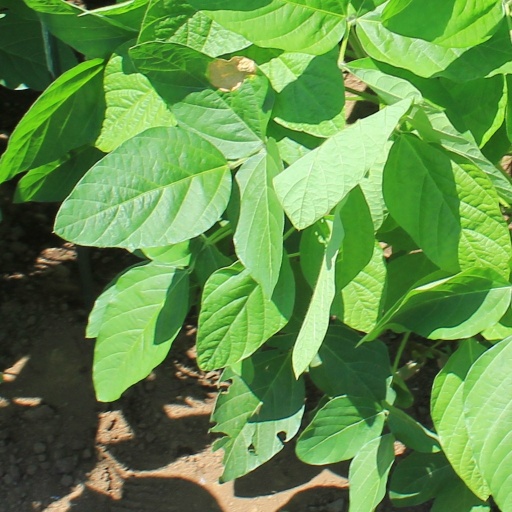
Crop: soybean